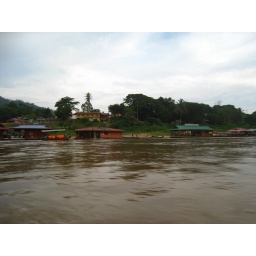
this is how low to the river we were in every boat